Old Bacon Academy

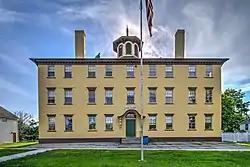

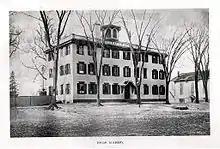
The building as photographed in 1896

The Bacon Academy, nicknamed Old Bacon Academy, was the original Bacon Academy. The Old Bacon Academy was built in 1803 and is located at 84 Main Street, Colchester, Connecticut. The main structure is a long by wide three-story Flemish bond brick structure with Federal style details. Noted for its plain, utilitarian floor plan consisting of two rooms off a central hall and stairway, the inside has seen some renovations throughout its history. The Day Hall, a contributing property purchased by the Bacon Academy trustees in 1929, is a church hall that was used for the high school until 1962.